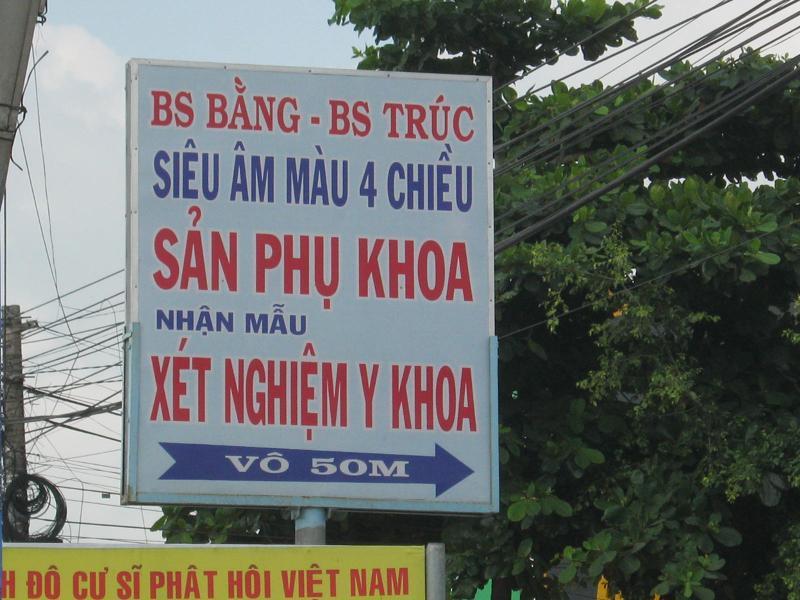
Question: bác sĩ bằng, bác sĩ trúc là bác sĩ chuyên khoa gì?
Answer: là bác sĩ sản phụ khoa